Indian National Airways

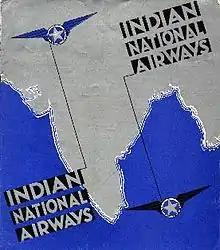
Time Table cover of Indian National Airways c. 1933

Indian National Airways Ltd was an airline based in Delhi, India. The founder of the airline was R. E. Grant Govan, a Delhi based British industrialist who also co-founded the Board of Control for Cricket in India and the Cricket Club of India. The airline was formed on the basis of a government airmail contract.